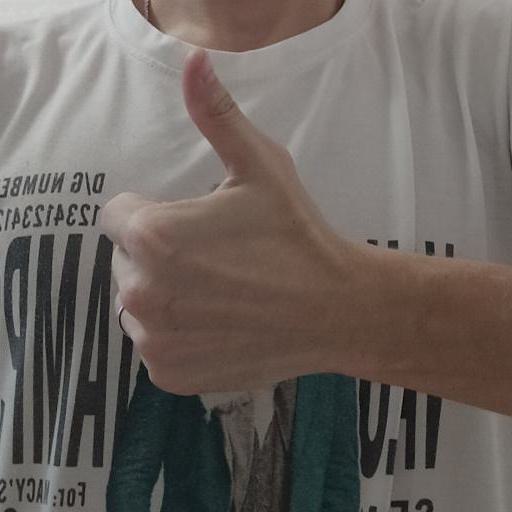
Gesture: like